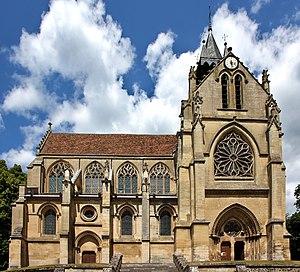
Taverny est une commune française située dans le département du Val-d'Oise en région Île-de-France. Ses habitants sont appelés les Tabernaciens.
Cette liste recense les monuments historiques du département du Val-d'Oise, en France.
L'église Notre-Dame est une église catholique située à Taverny, en France. Construite dans une seule et longue campagne sous Mathieu II de Montmorency et son fils Bouchard entre 1200 et 1240, elle se distingue par l'homogénéité de sa structure, l'élégance de son architecture gothique et l'importance des surfaces vitrées. L'élévation sur trois étages avec grandes arcades, triforium et fenêtres hautes est celle des plus grandes églises de l'époque et affiche les ambitions des seigneurs locales. Les vaisseaux sont plus larges et aussi plus élevés que d'ordinaire. De même, la décoration est très soignée et la sculpture est généralement d'une grande qualité, et l'on est loin de l'austérité qui prévaut sur de nombreuses églises contemporaines. Contrairement à la majorité des églises de la région, l'église Notre-Dame n'a jamais subi de remaniements affectant sa physionomie ou son plan. Des modifications y ont toutefois été apportées à la période flamboyante, à la fin du XVᵉ siècle, et dans une moindre mesure, sous la Renaissance.